North Tower (lighthouse)

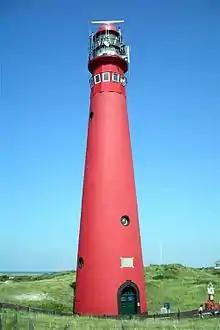
North Tower, Schiermonnikoog

The North Tower is the unofficial name for one of the lighthouses on the Dutch island Schiermonnikoog, one of the Frisian Islands, on the edge of the North Sea; the other is the South Tower. It was built by H.G. Jansen & A. van Rhyn, and was activated in 1854. From the tower, weather reports are issued for the coastal waters. In 1998 it was painted red.